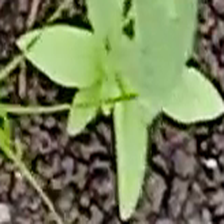
Weed species: Kena_(Commplina_benghalensio)